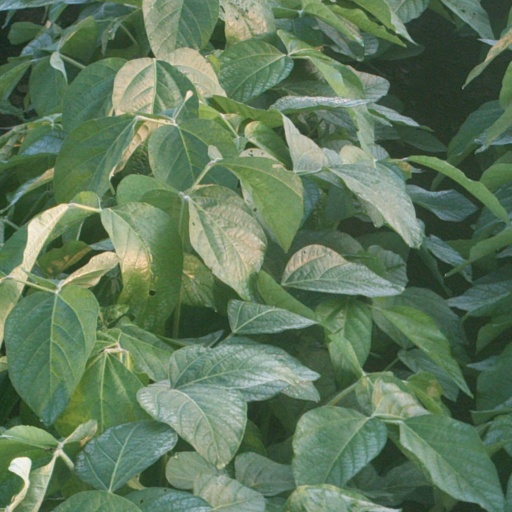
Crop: soybean